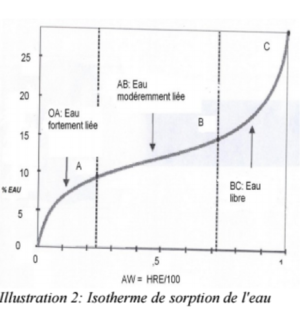
La torréfaction est l'action d'exposer un aliment à un feu direct ou à une source de chaleur adaptée. Elle donne un arôme qui rappelle l'odeur des aliments un peu grillés, calcinés. La torréfaction est utilisée aussi bien dans la fabrication du café ou du cacao que de la bière. On peut aussi torréfier des amandes, des noisettes, etc.